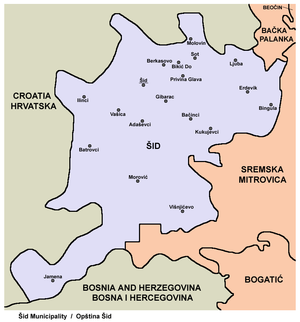
Privina Glava est un village de Serbie situé dans la province autonome de Voïvodine. Il fait partie de la municipalité de Šid dans le district de Syrmie. Au recensement de 2011, il comptait 186 habitants.
Ljuba est un village de Serbie situé dans la province autonome de Voïvodine. Il fait partie de la municipalité de Šid dans le district de Syrmie. Au recensement de 2011, il comptait 446 habitants.
Višnjićevo est une localité de Serbie située dans la province autonome de Voïvodine. Elle fait partie de la municipalité de Šid dans le district de Syrmie. Au recensement de 2011, elle comptait 1 683 habitants.
Adaševci est une localité de Serbie située dans la province autonome de Voïvodine. Elle fait partie de la municipalité de Šid dans le district de Syrmie. Au recensement de 2011, elle comptait 1 919 habitants.
Bikić Do est un village de Serbie situé dans la province autonome de Voïvodine. Il fait partie de la municipalité de Šid dans le district de Syrmie. Au recensement de 2011, il comptait 269 habitants.
Bingula est un village de Serbie situé dans la province autonome de Voïvodine. Il fait partie de la municipalité de Šid dans le district de Syrmie. Au recensement de 2011, il comptait 732 habitants.
Gibarac est un village de Serbie situé dans la province autonome de Voïvodine. Il fait partie de la municipalité de Šid dans le district de Syrmie. Au recensement de 2011, il comptait 989 habitants.
Molovin est un village de Serbie situé dans la province autonome de Voïvodine. Il fait partie de la municipalité de Šid dans le district de Syrmie. Au recensement de 2011, il comptait 195 habitants.
Vašica est une localité de Serbie située dans la province autonome de Voïvodine. Elle fait partie de la municipalité de Šid dans le district de Syrmie. Au recensement de 2011, elle comptait 1 424 habitants.
Berkasovo est un village de Serbie situé dans la province autonome de Voïvodine. Elle fait partie de la municipalité de Šid dans le district de Syrmie. Au recensement de 2011, elle comptait 1 115 habitants.
Morović est une localité de Serbie située dans la province autonome de Voïvodine. Elle fait partie de la municipalité de Šid dans le district de Syrmie. Au recensement de 2011, elle comptait 1 774 habitants.
Kukujevci est une localité de Serbie située dans la province autonome de Voïvodine. Elle fait partie de la municipalité de Šid dans le district de Syrmie. Au recensement de 2011, elle comptait 1 955 habitants.
Ilinci est un village de Serbie situé dans la province autonome de Voïvodine. Il fait partie de la municipalité de Šid dans le district de Syrmie. Au recensement de 2011, il comptait 804 habitants.
Erdevik est une localité de Serbie située dans la province autonome de Voïvodine. Elle fait partie de la municipalité de Šid dans le district de Syrmie. Au recensement de 2011, elle comptait 2 736 habitants.
Jamena est un village de Serbie situé dans la province autonome de Voïvodine. Il fait partie de la municipalité de Šid dans le district de Syrmie. Au recensement de 2011, il comptait 950 habitants.
Bačinci est une localité de Serbie située dans la province autonome de Voïvodine. Elle fait partie de la municipalité de Šid dans le district de Syrmie. Au recensement de 2011, elle comptait 1 180 habitants.
Batrovci est un village de Serbie situé dans la province autonome de Voïvodine. Il fait partie de la municipalité de Šid dans le district de Syrmie. Au recensement de 2011, il comptait 259 habitants.
Sot est un village de Serbie situé dans la province autonome de Voïvodine. Il fait partie de la municipalité de Šid dans le district de Syrmie. Au recensement de 2011, il comptait 679 habitants.